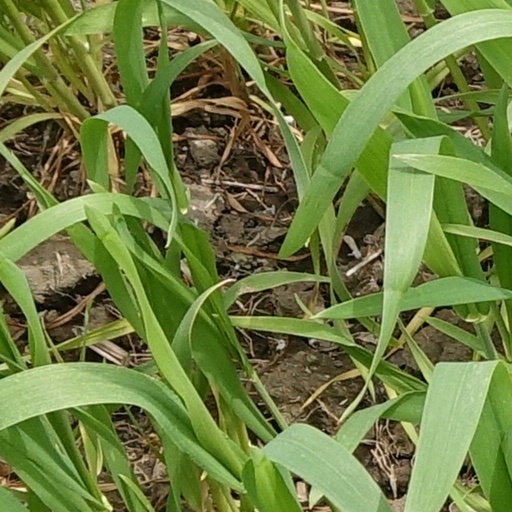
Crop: wheat